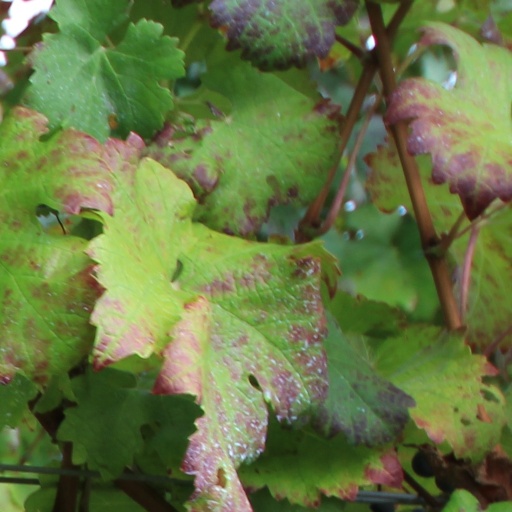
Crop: grape